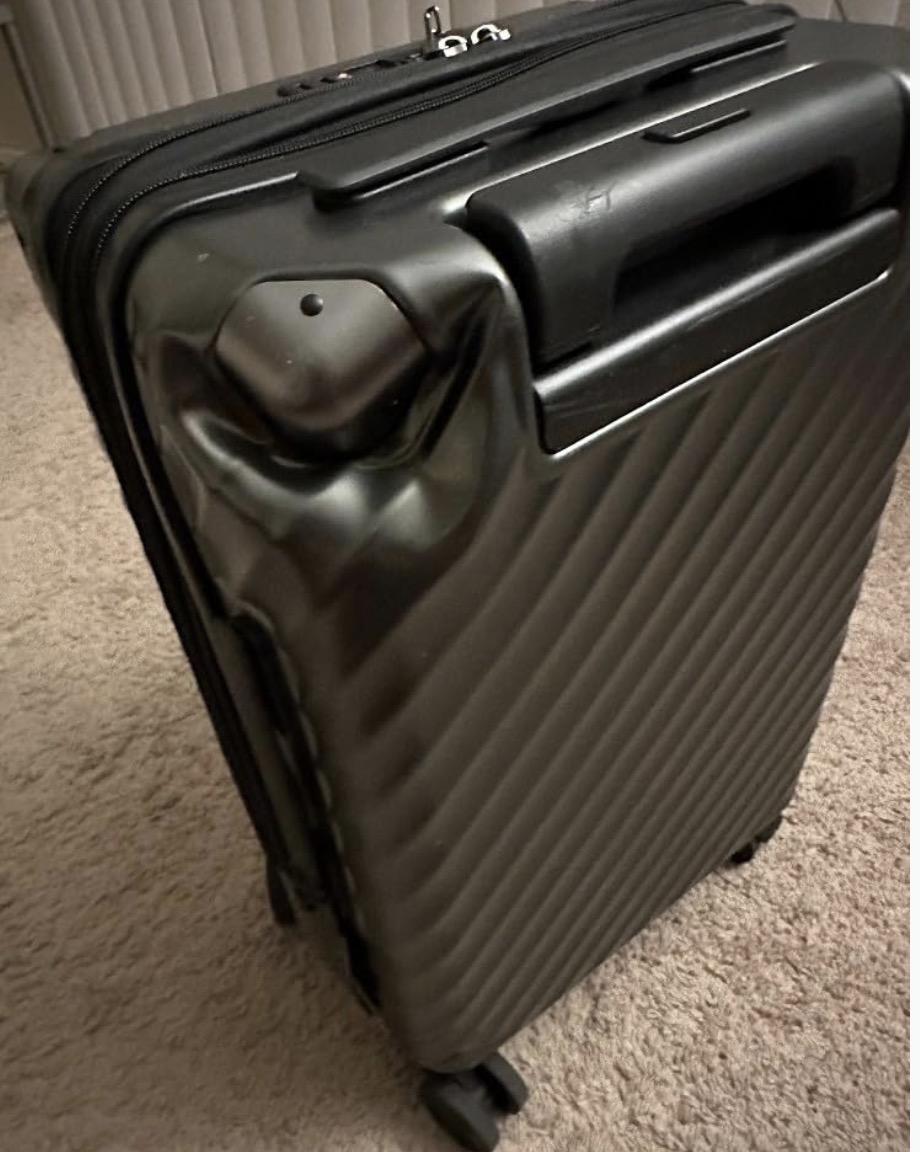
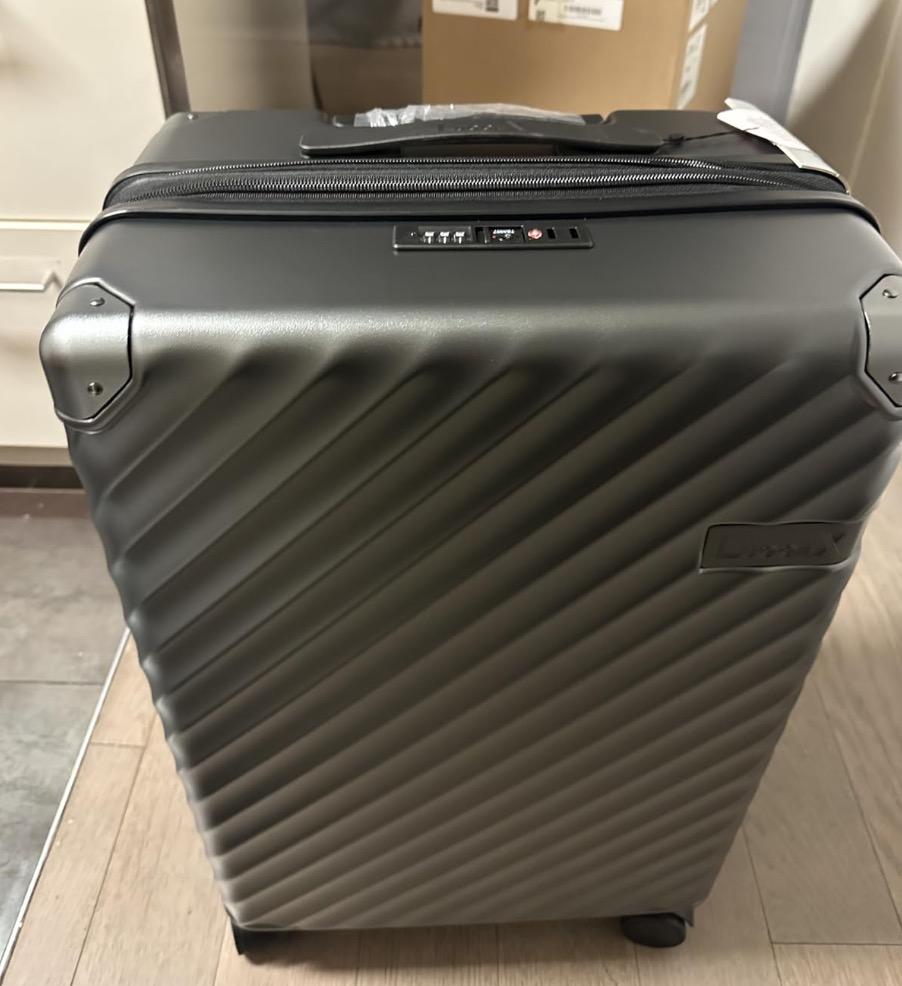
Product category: misc
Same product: yes